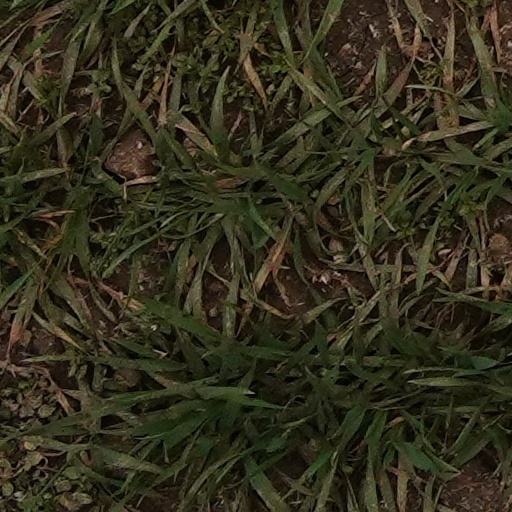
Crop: wheat